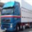
Label: truck